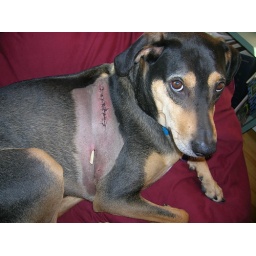
Only OUR dog would run into the house and get stabbed by the lattice.